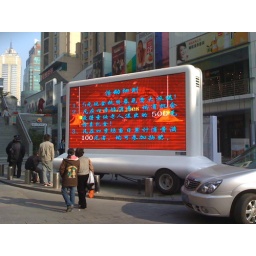
Advertising in Shanghai: LCD screen behind a car